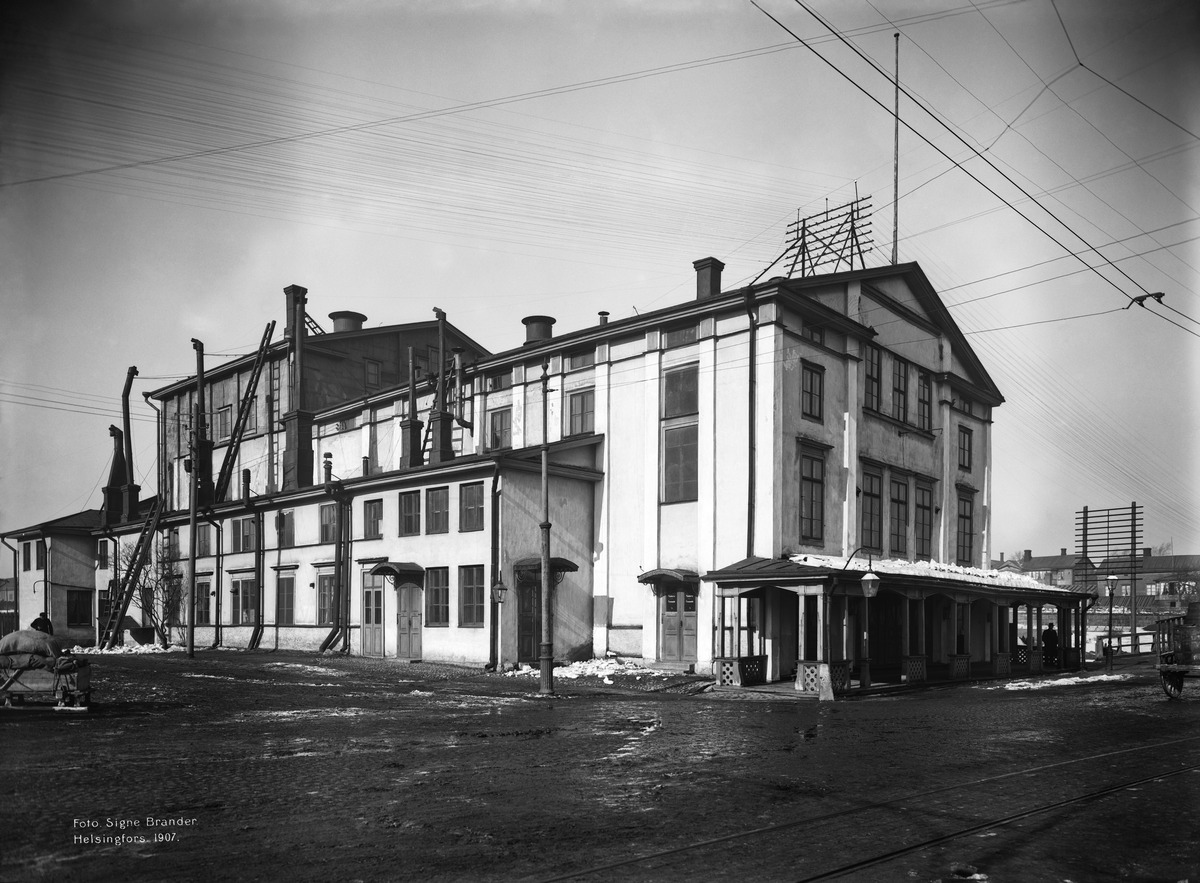
Arkadia-teatteri, Läntinen Heikinkatu
sisällön kuvaus: Arkadia-teatteri, Läntinen Heikinkatu.  Nykyisen Paasikivenaukion kohdalla. mustavalkoinen
Kuvaaja: Brander, Signe, valokuvaaja
Ajankohta: kuvausaika 1907
Paikka: Suomi, Uusimaa, Helsinki, Kamppi Helsinki, Läntinen Heikinkatu
Aiheet: Suomalainen Teatteri, puurakennukset